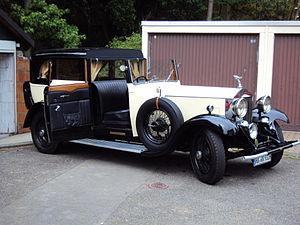
La Rolls-Royce 20/25 HP est une automobile de luxe produite de 1929 à 1937 par le constructeur britannique Rolls-Royce. Elle eut beaucoup succès et se vendit dans la proportion de deux 20/25 HP pour une Phamtom II. Il en fut construit 3 827 exemplaires.